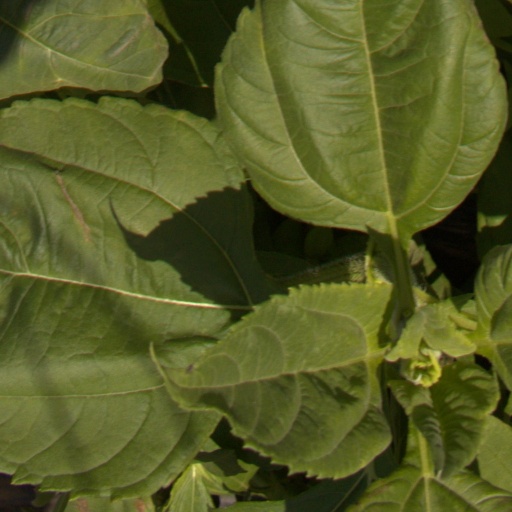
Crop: Jerusalem artichoke